Little White Lies (2010 film)

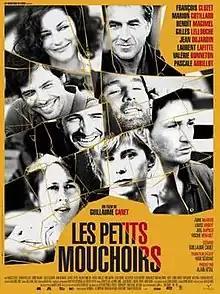
Theatrical release poster

Little White Lies is a 2010 French comedy-drama film written and directed by Guillaume Canet, starring an ensemble cast of François Cluzet, Marion Cotillard, Benoît Magimel, Gilles Lellouche, Jean Dujardin, Laurent Lafitte, Valérie Bonneton and Pascale Arbillot. The original French title is "Les Petits Mouchoirs", which means "the small handkerchiefs". The film was released in France on 20 October 2010. A sequel, "Nous finirons ensemble" ("Little White Lies 2") was released in 2019 and features a surprise and unwanted visit of the group to Max's house, which he is trying to sell, for his birthday.